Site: brandenburg
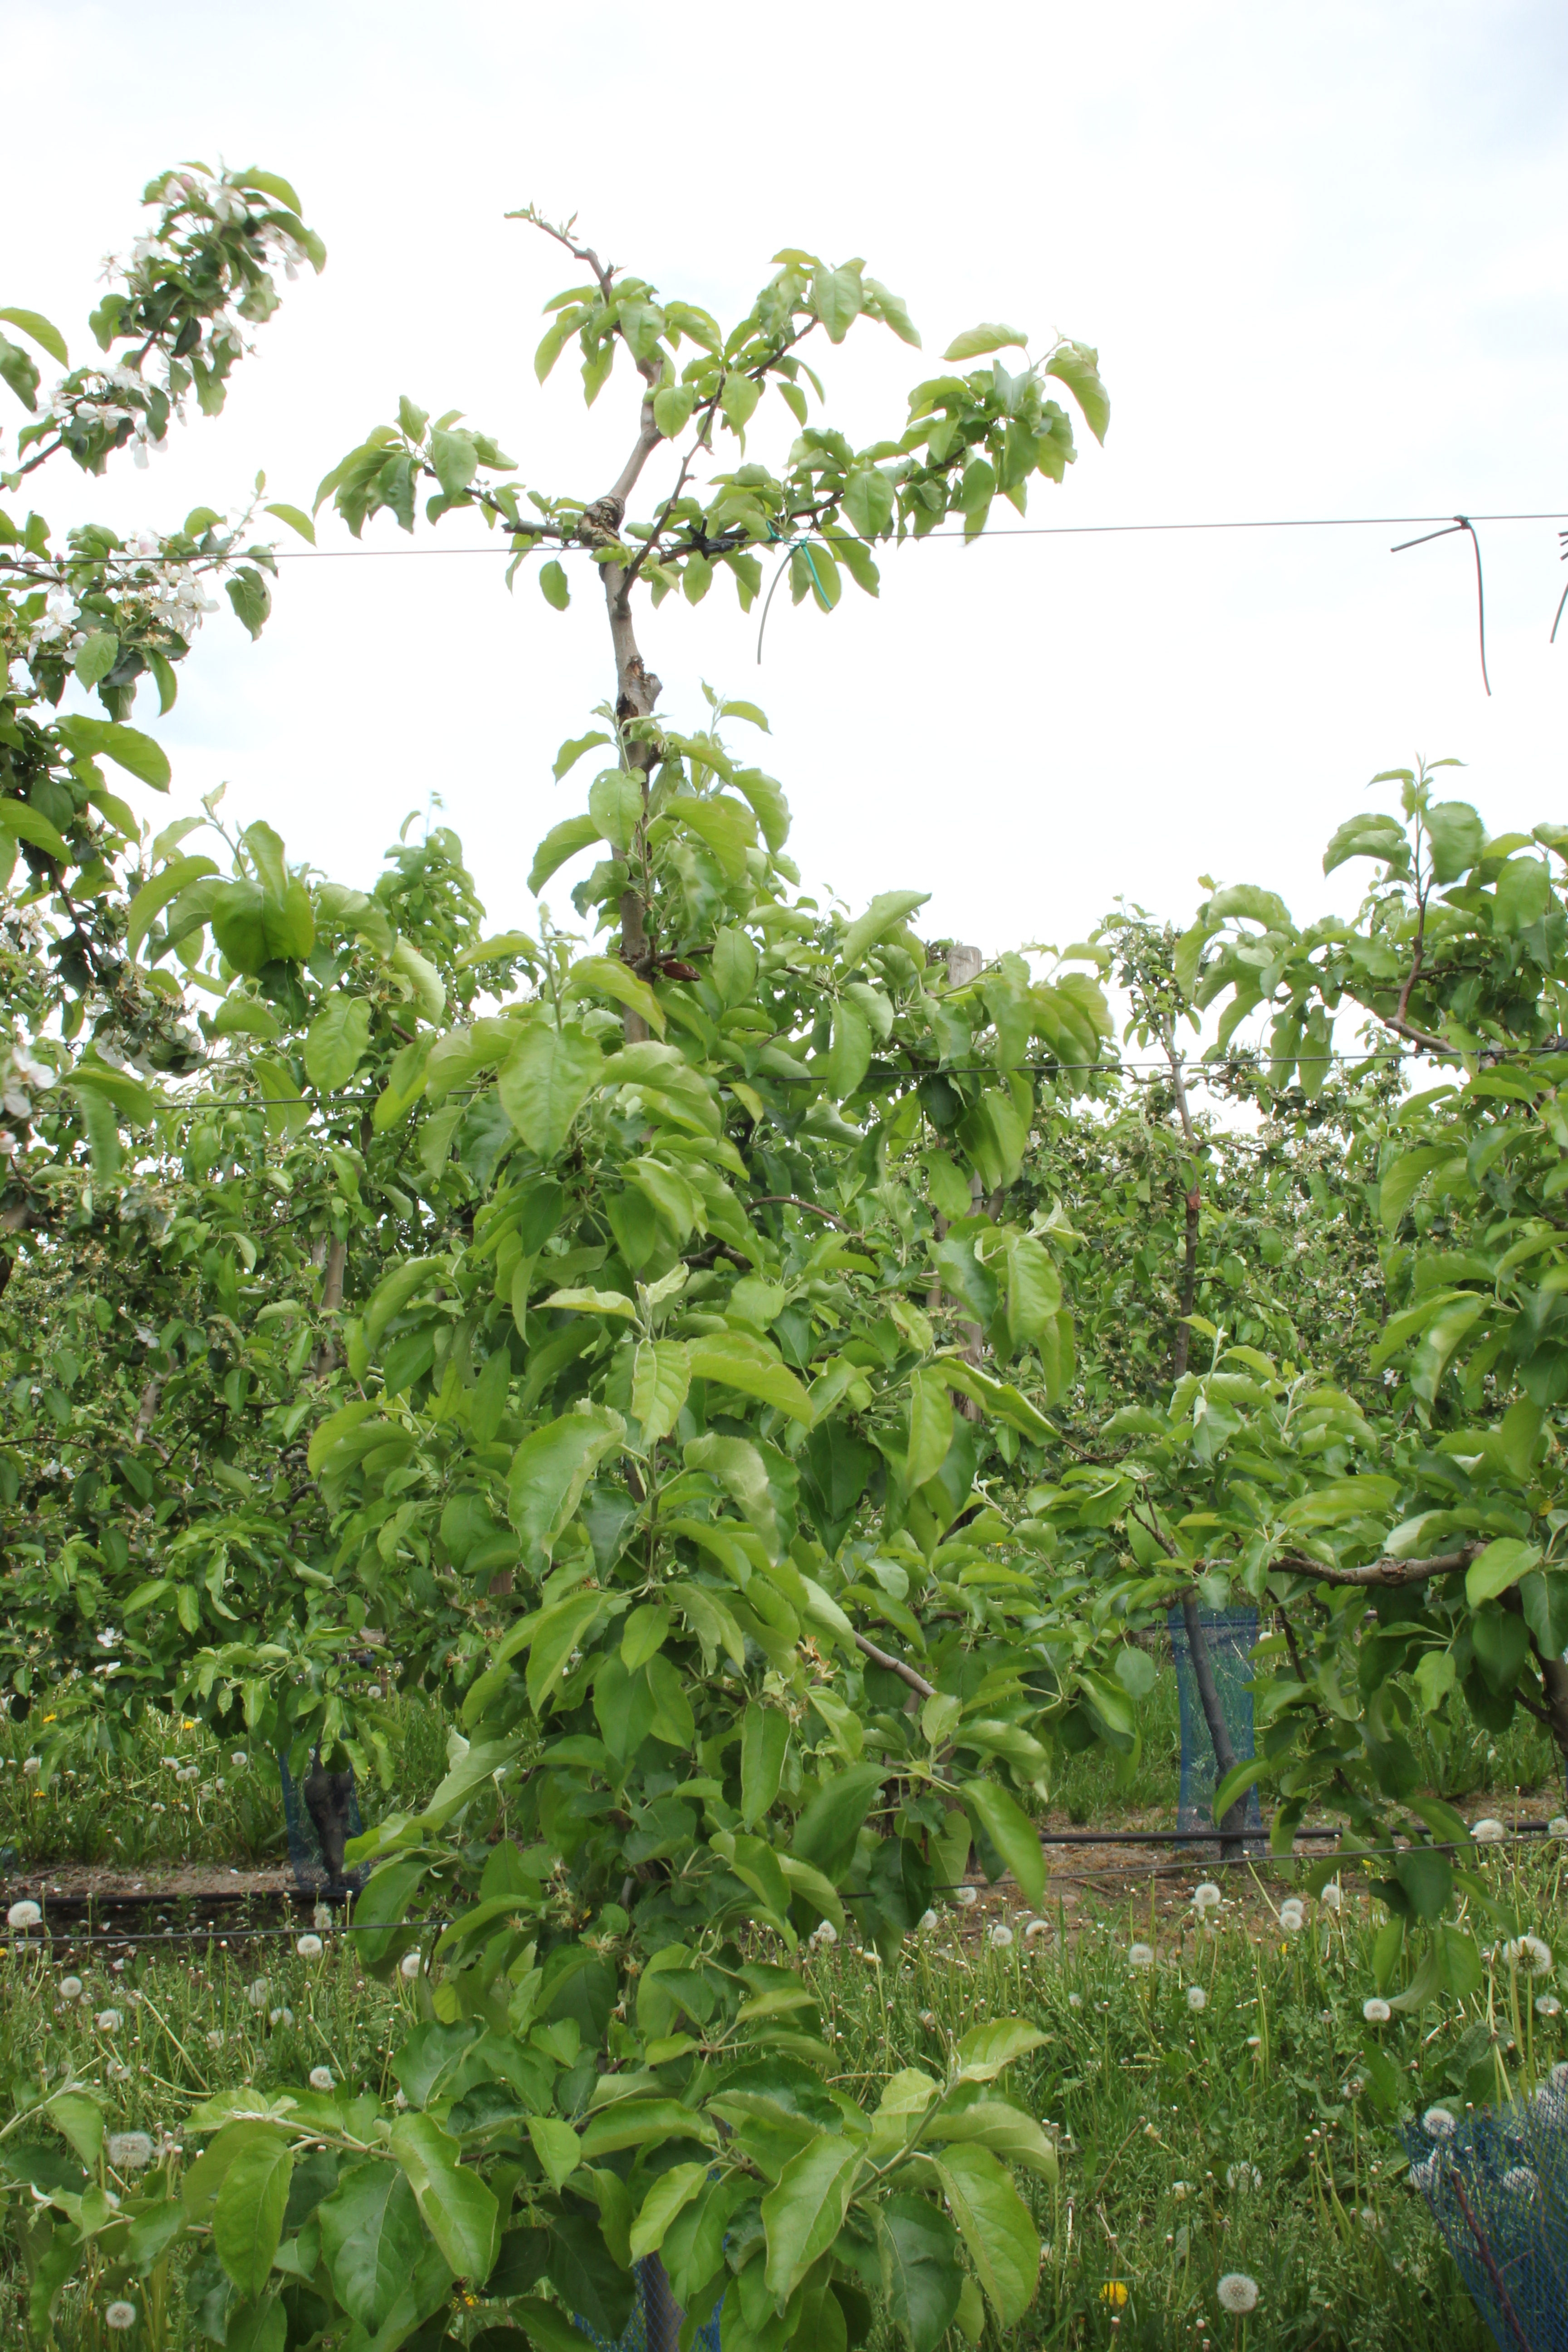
Growth stage (BBCH 67): Flowering